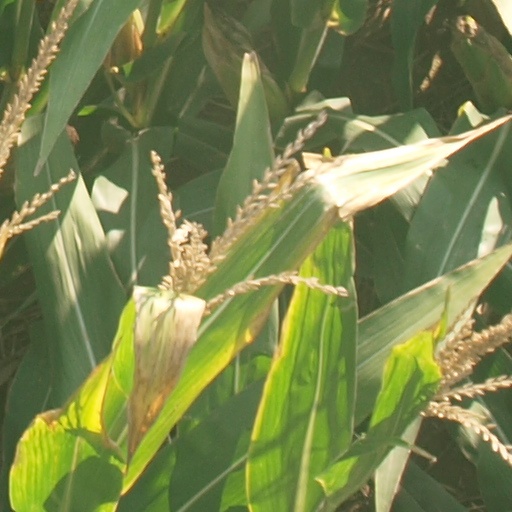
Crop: maize; corn